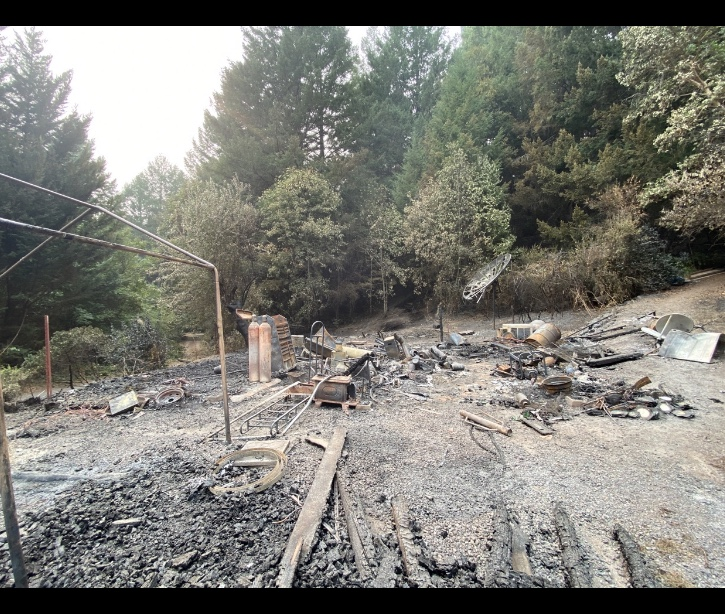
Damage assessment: destroyed